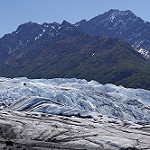
Label: glacier